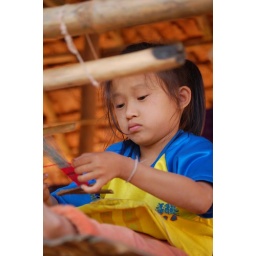
A young girl weaving scarves in a Northern Thailand hill tribe.